Nickel (United States coin)

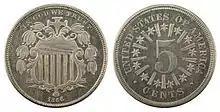
The Shield nickel, as struck with rays

The Civil War caused most American coins to vanish from circulation, with the gap filled by such means as merchant tokens, encased postage stamps, and United States fractional currency, issued in denominations as low as three cents. Although specie (gold or silver coins) was hoarded or exported, the copper-nickel cent, then the only base metal denomination being struck, also vanished. In 1864, Congress began the process of restoring coins to circulation by abolishing the three-cent note and authorizing bronze cents and two-cent pieces, with low intrinsic values, to be struck. These new coins initially proved popular, though the two-cent piece soon faded from circulation. On March 3, 1865, Congress passed legislation authorizing the Mint to strike three-cent pieces of 75% copper and 25% nickel.